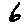
Label: 6